Spy, Belgium

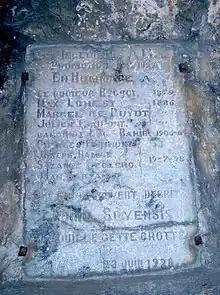
Commemoration plate for the archaeologists

Here in 1886, in the Grotte de Spy or the Betche aux Roches cavern, Maximin Lohest and Marcel de Puydt found two nearly perfect Neanderthal skeletons (man and woman) at the depth of , with numerous implements of the Mousterian type. Recently, Yves Saquet found a third skeleton of the same age.